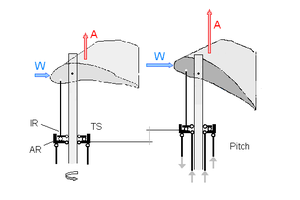
Commande de pas collectif d'hélicoptère
Un pas collectif permet de pouvoir changer l'inclinaison des pales du rotor principal d'un hélicoptère. On le trouve sur les vrais hélicoptères, mais il est optionnel sur les hélicoptères radiocommandés.